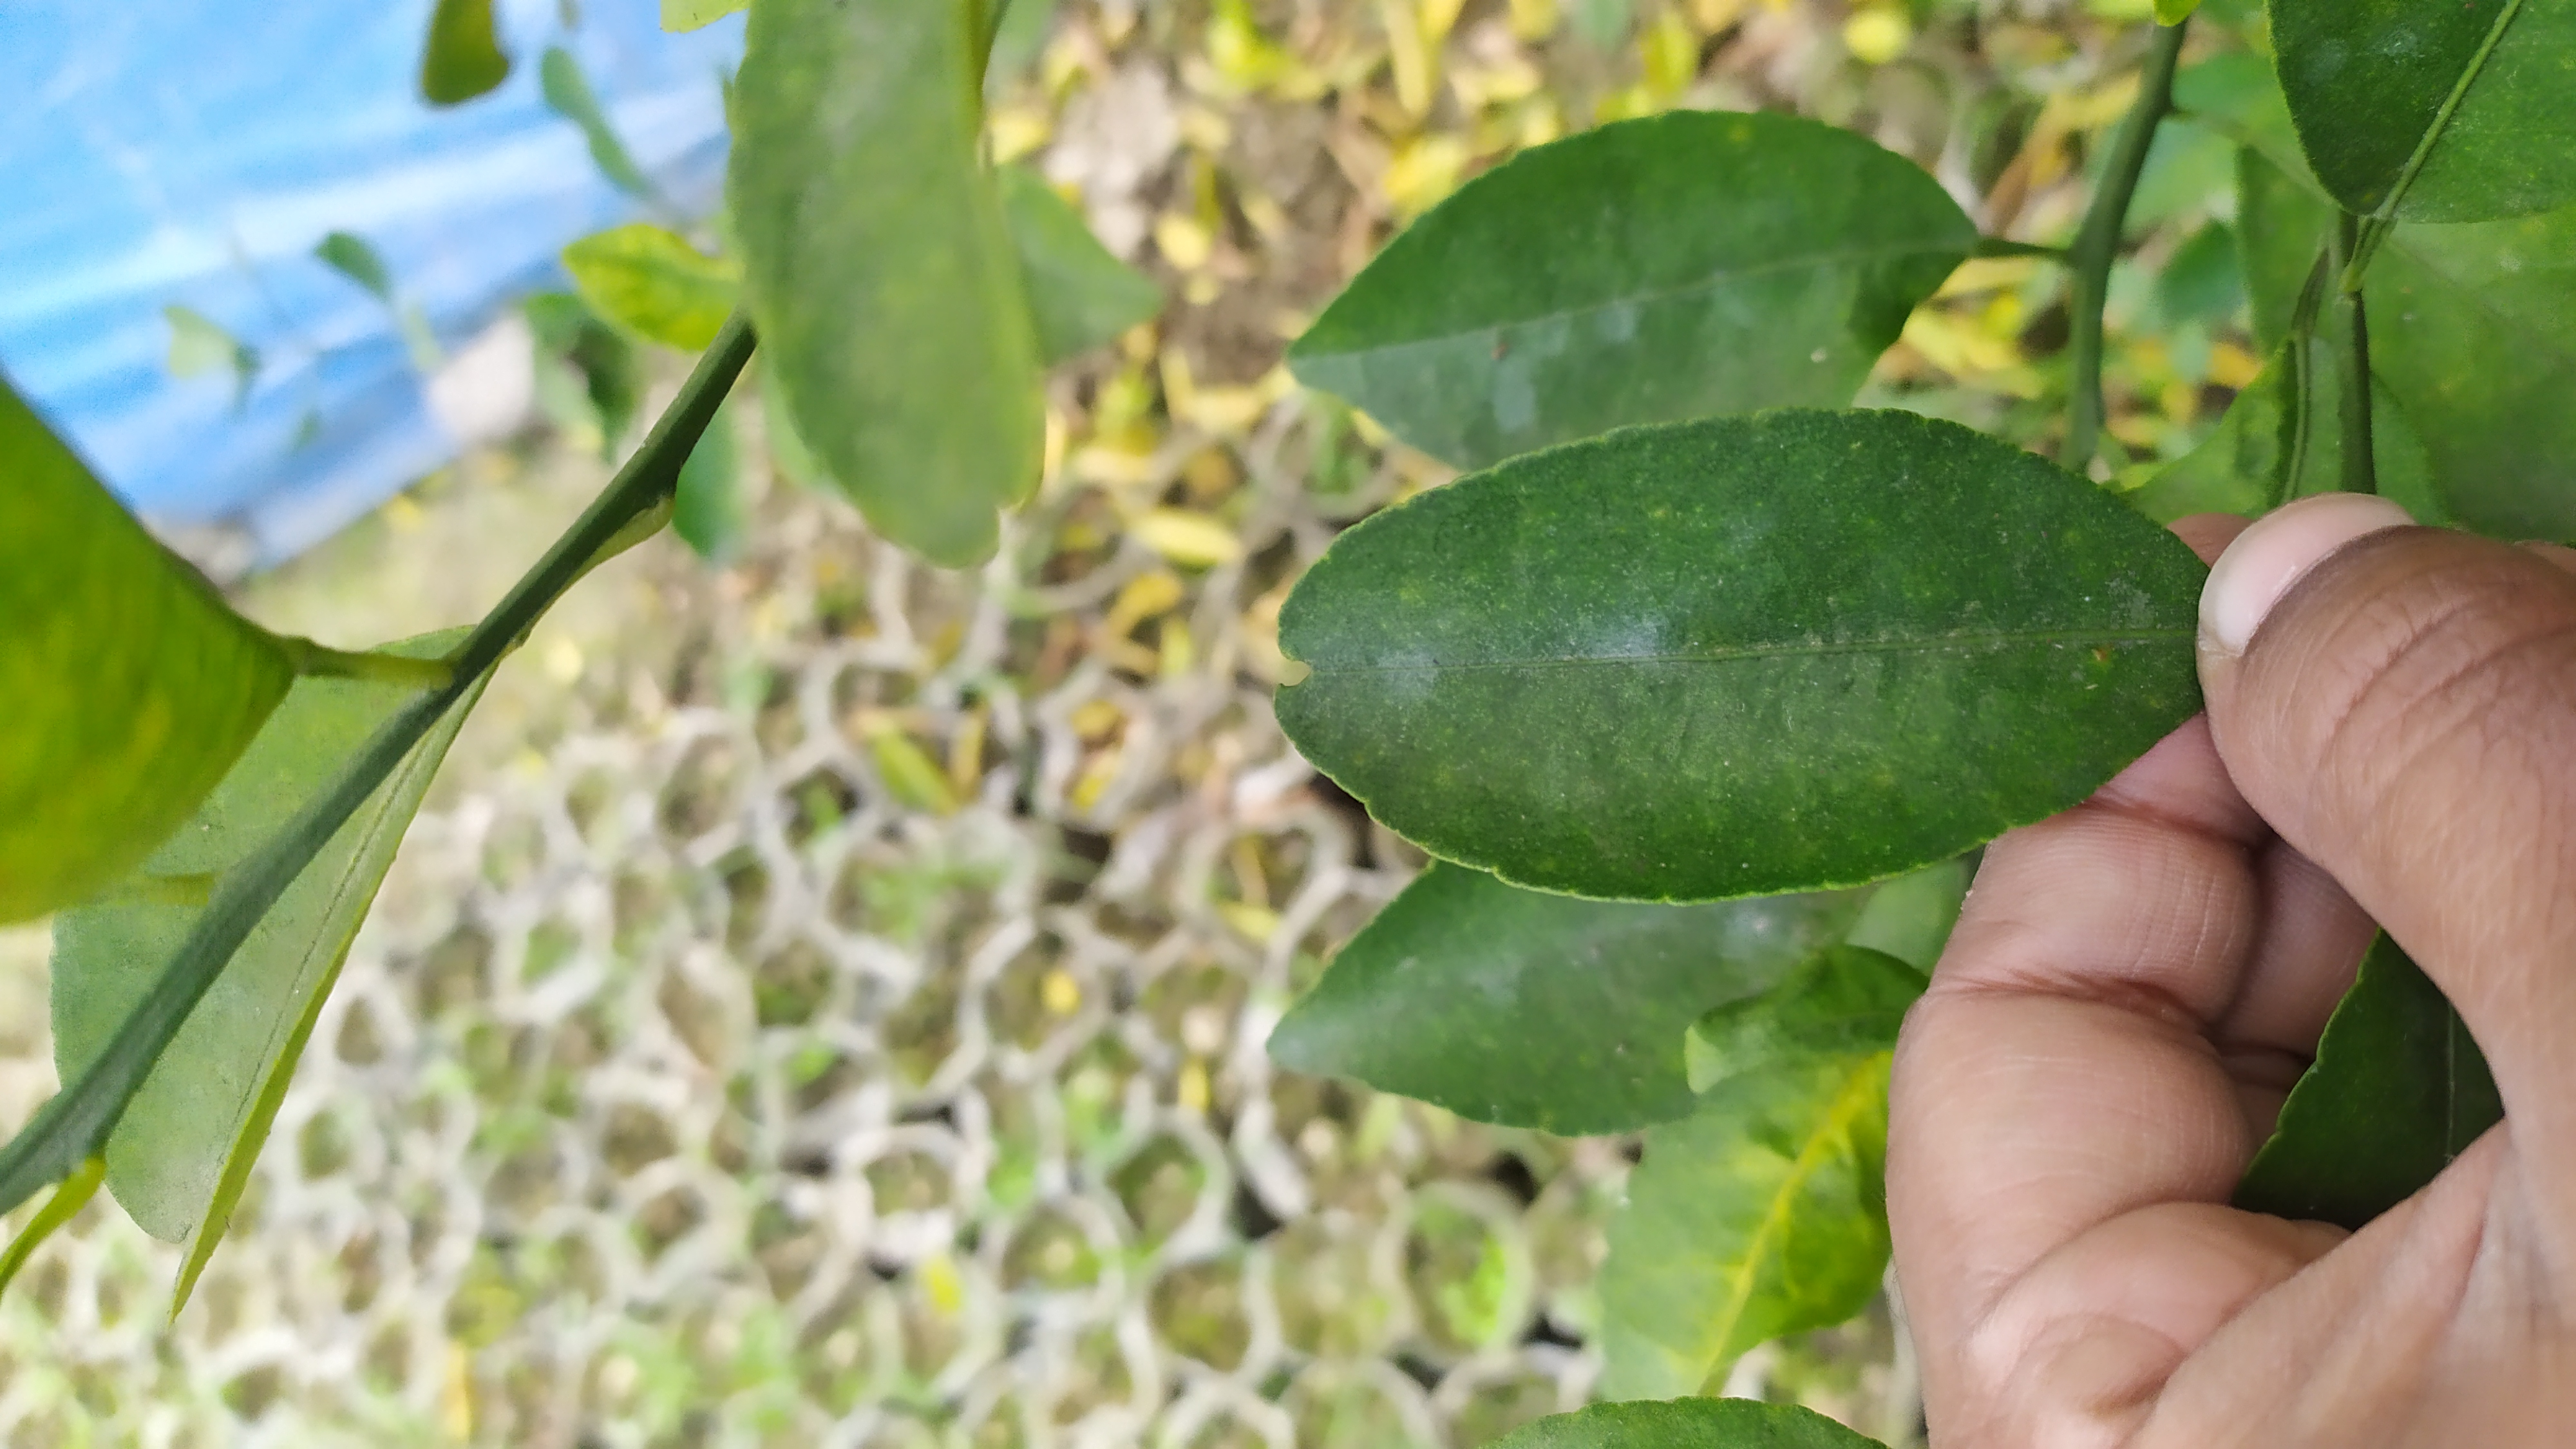
Mandarin leaf variety: China Mishti